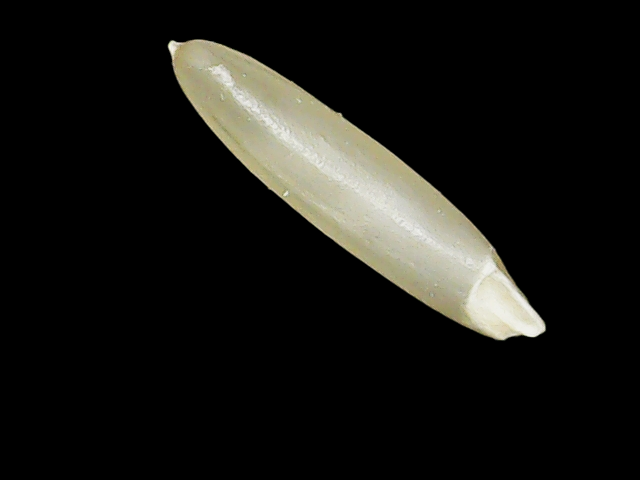
Rice variety: Binadhan25